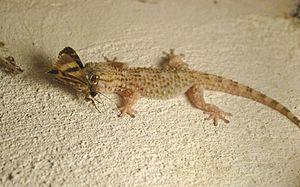
Tarentola mauritanica, appelée Tarente de Maurétanie, Tarente du midi ou encore Tarente commune, est une espèce de geckos de la famille des Phyllodactylidae.